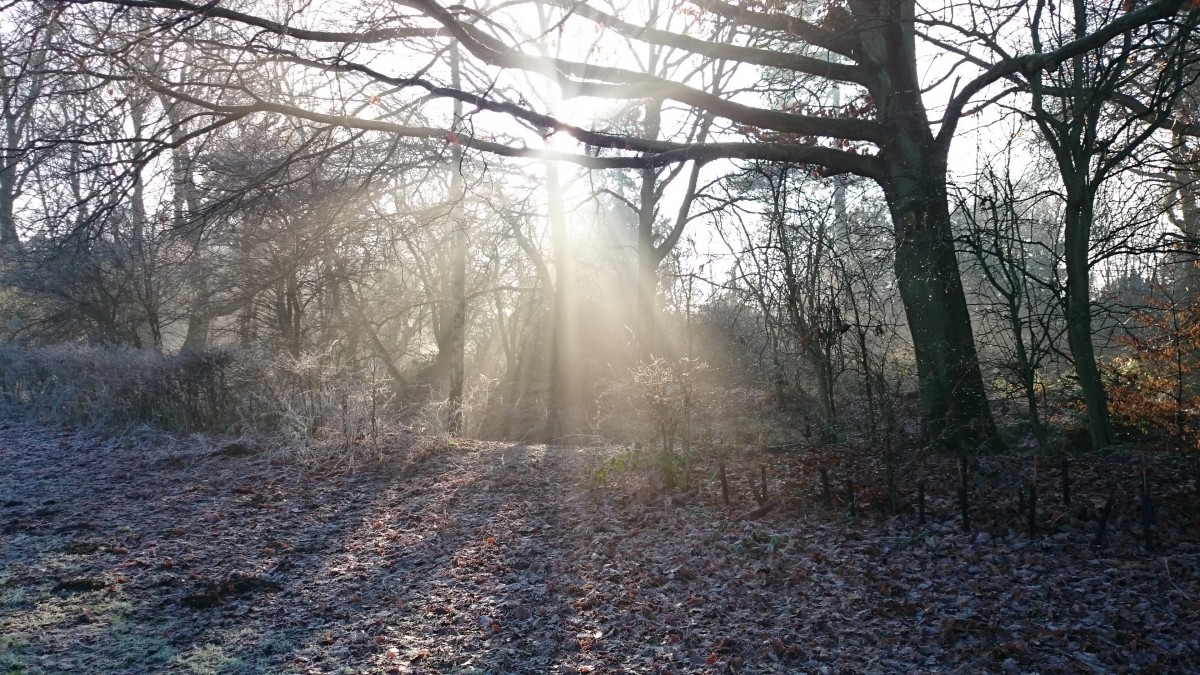
Tags: nature, forest, branch, winter, fog, mist, sunlight, morning, leaf, frost, autumn, weather, season, woodland, habitat, natural environment, atmospheric phenomenon